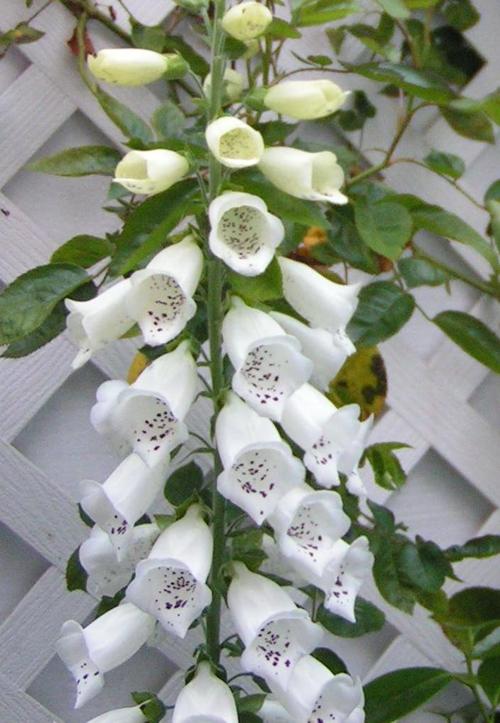
Label: foxglove